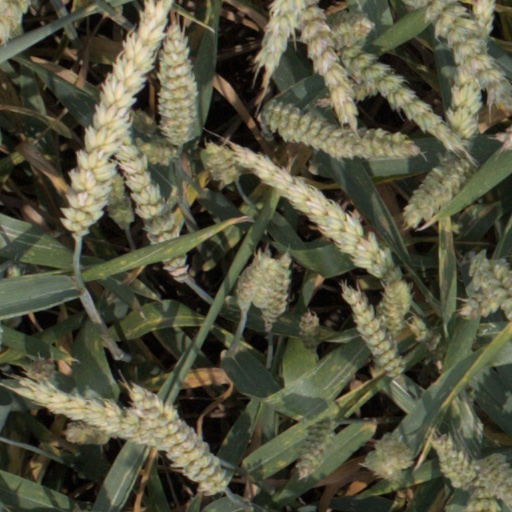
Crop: wheat